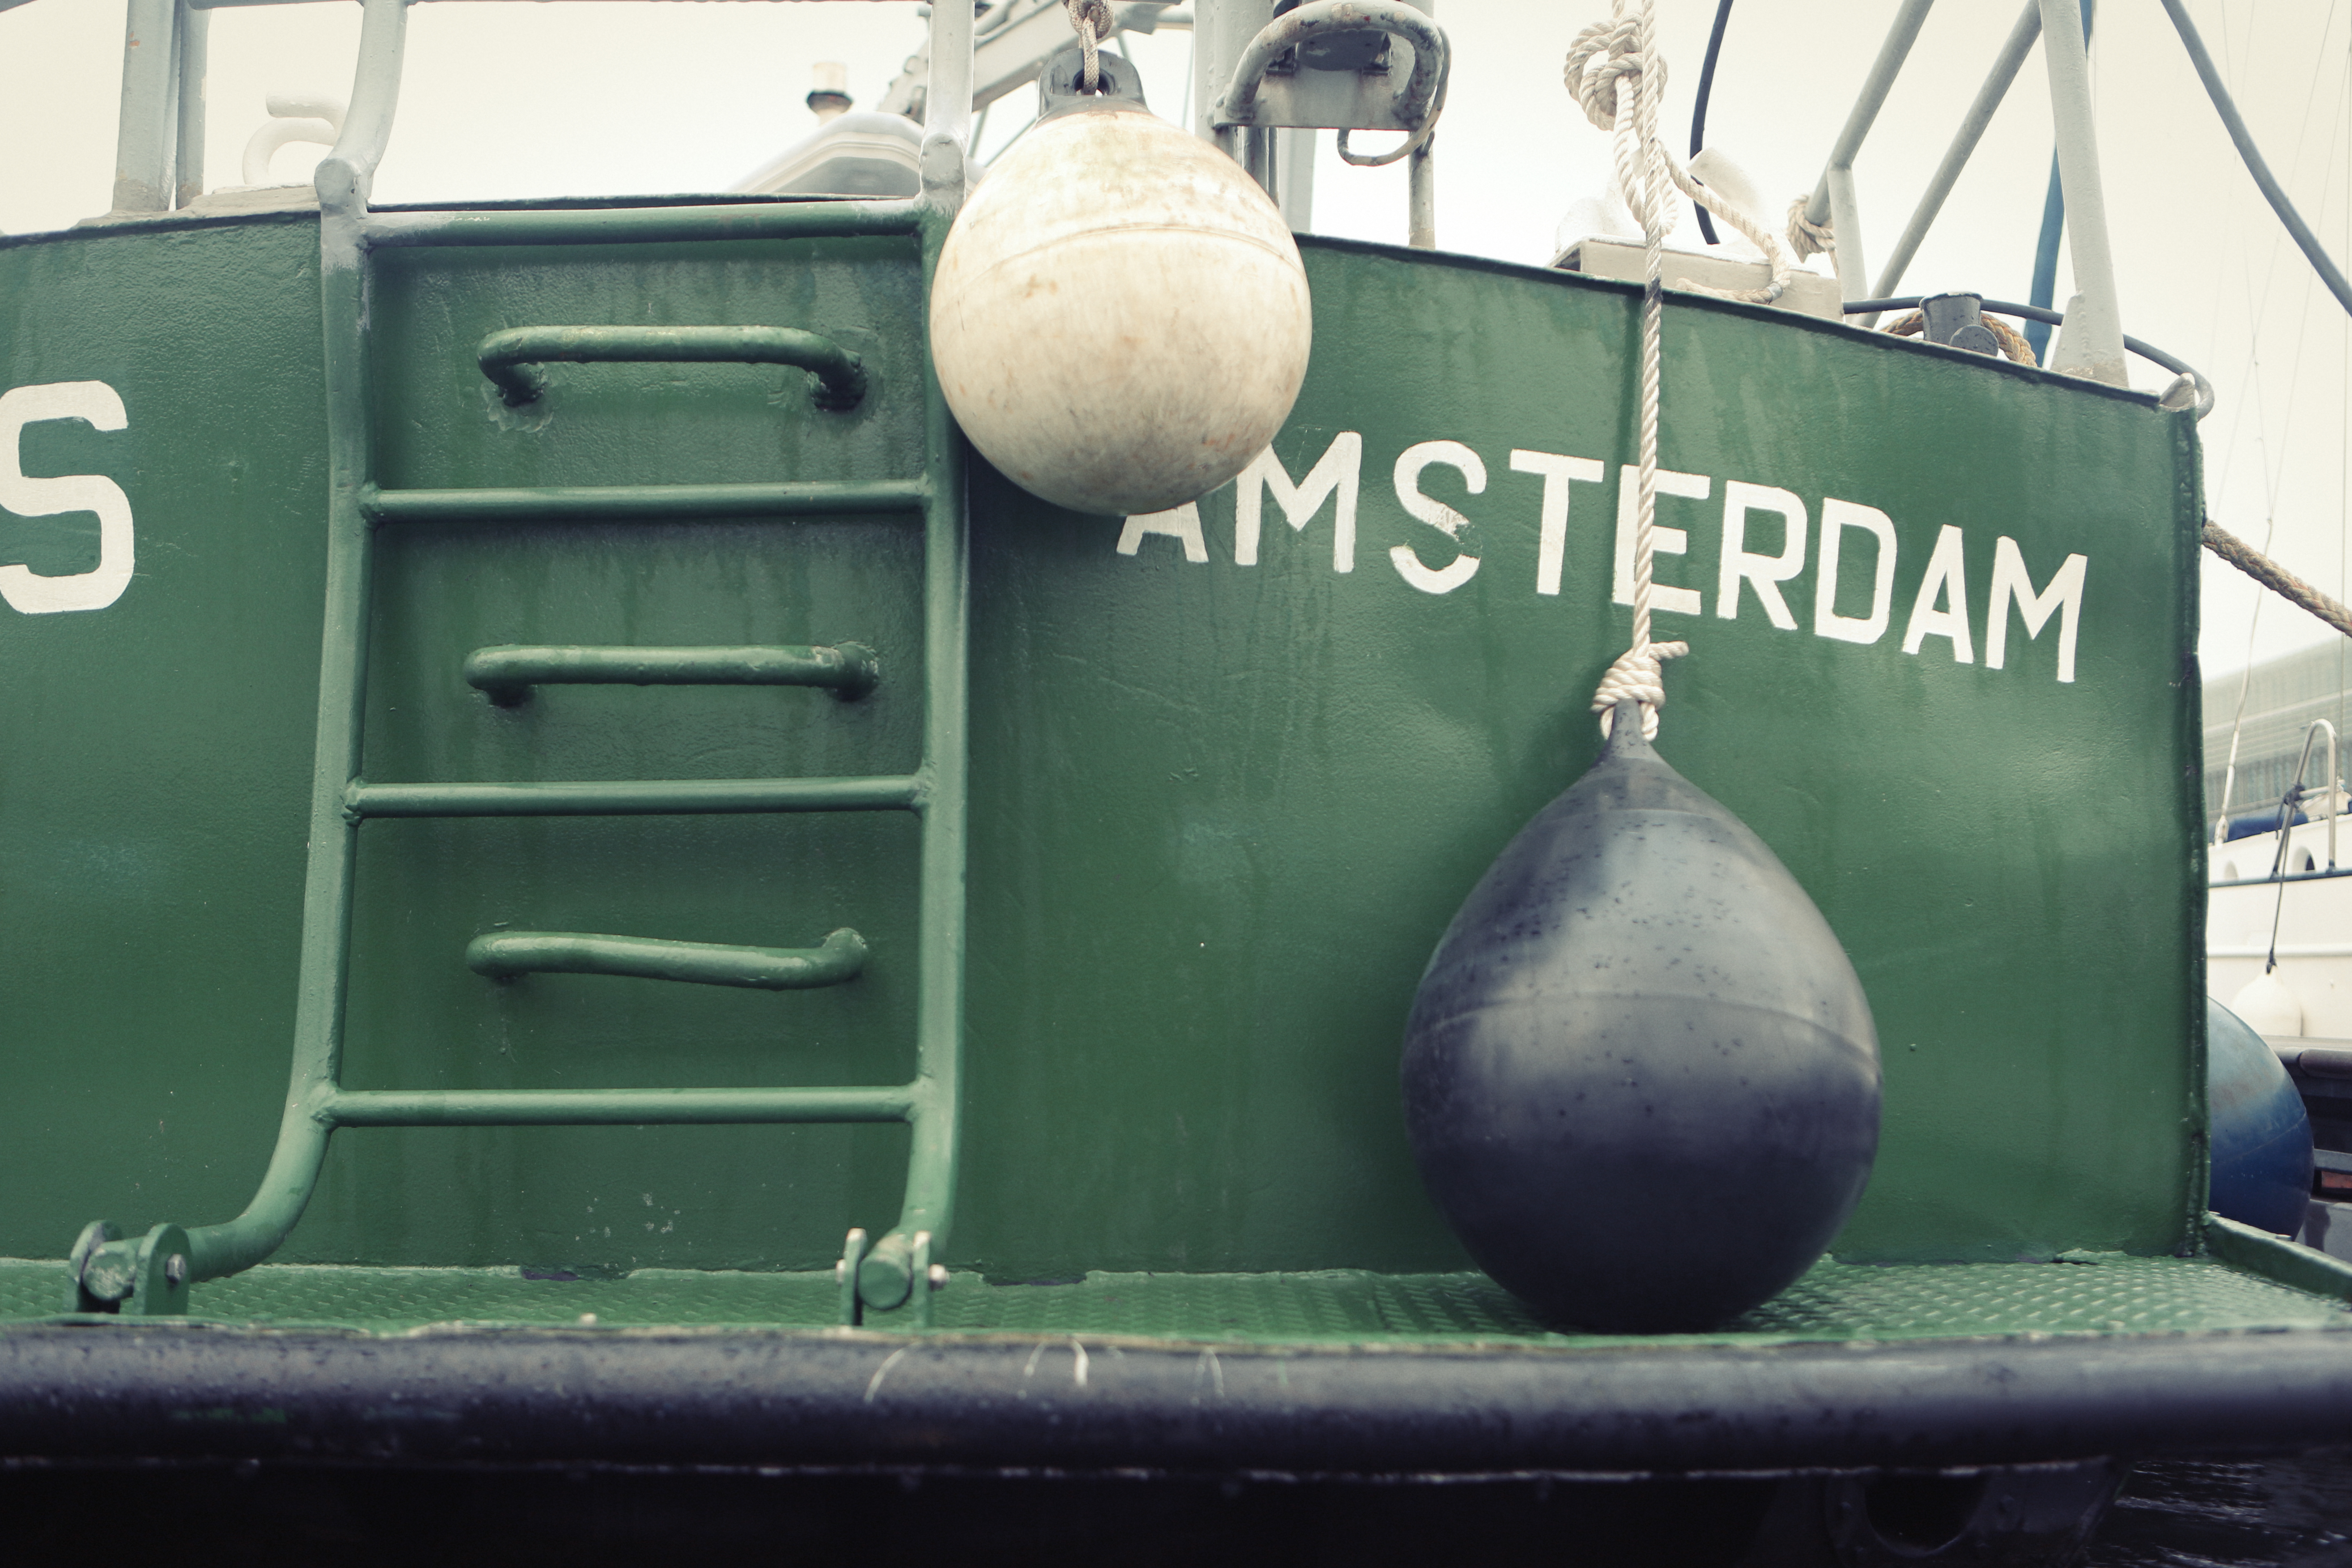
boat, ship, green, vessel, vehicle, fishing, fisherman, amsterdam, buoy, man made object